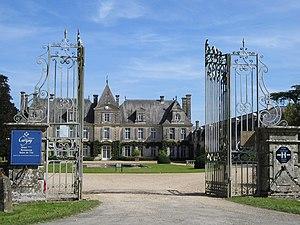
Le château de Curzay sur Vonne en 2008
Situé sur la commune de Curzay-sur-Vonne, le château, édifié en 1710 est inscrit comme monument historique depuis 1927. Les façades et les toitures de l'aile sud des communs, la grange dimière, la chapelle et le bâtiment situé à l'ouest de la grange, le sont depuis 1993.
Curzay-sur-Vonne est une commune du Centre-Ouest de la France, située dans le département de la Vienne en région Nouvelle-Aquitaine.
Cet article recense une partie des monuments historiques de la Vienne, en France.